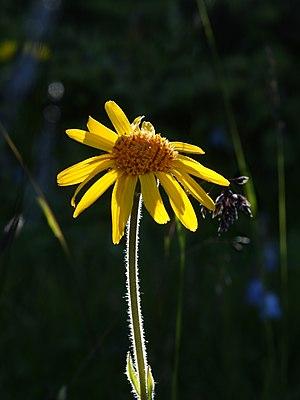
Cette page n'a ni la prétention ni pour objet de proposer une liste exhaustive des références relatives à la botanique européenne et méditerranéenne, une telle entreprise serait, bien entendu, sans fin... Son ambition est de présenter une liste d'ouvrages, de publications ou de sites Web reconnus par la communauté scientifique comme incontournables ou majeurs, qu'ils soient généraux ou plus ciblés.